Richard Nicholas Emerson

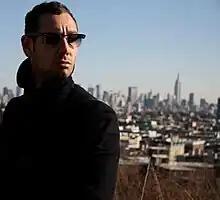
Richard Nicholas Emerson in NYC 2011

Richard Nicholas Emerson, also known as Richard 'Rocket' Emerson or Rocket, is an English musician and actor. He gained prominence as the frontman and principal songwriter for the indie band Pint Shot Riot in the years 2007 – 2013 and was nominated in 2014 for best actor at the Maverick Movie Awards for his acting debut in the independent feature film "The Trailer".